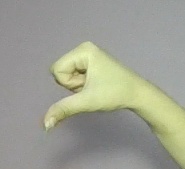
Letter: waw